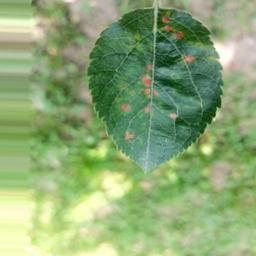
Label: Alternaria